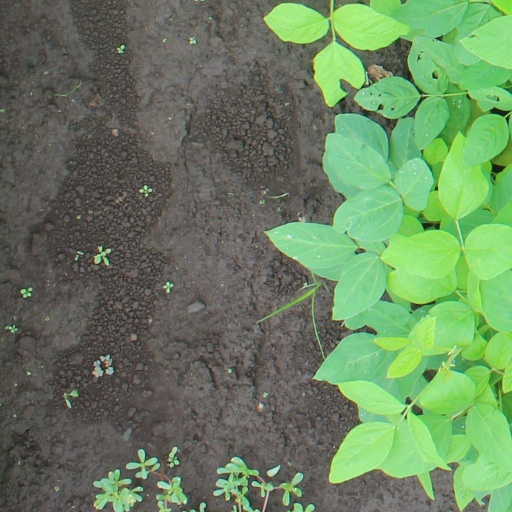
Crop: soybean